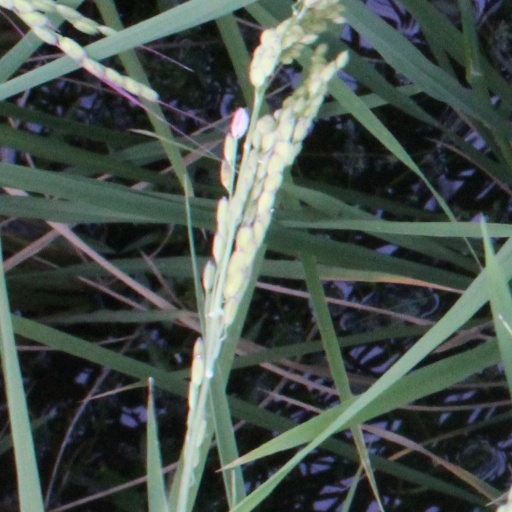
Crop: rice